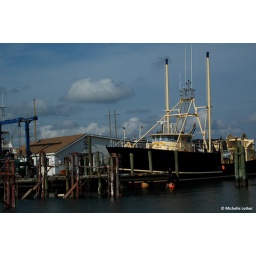
A fishing boat under construction behind the Indicator's home dock